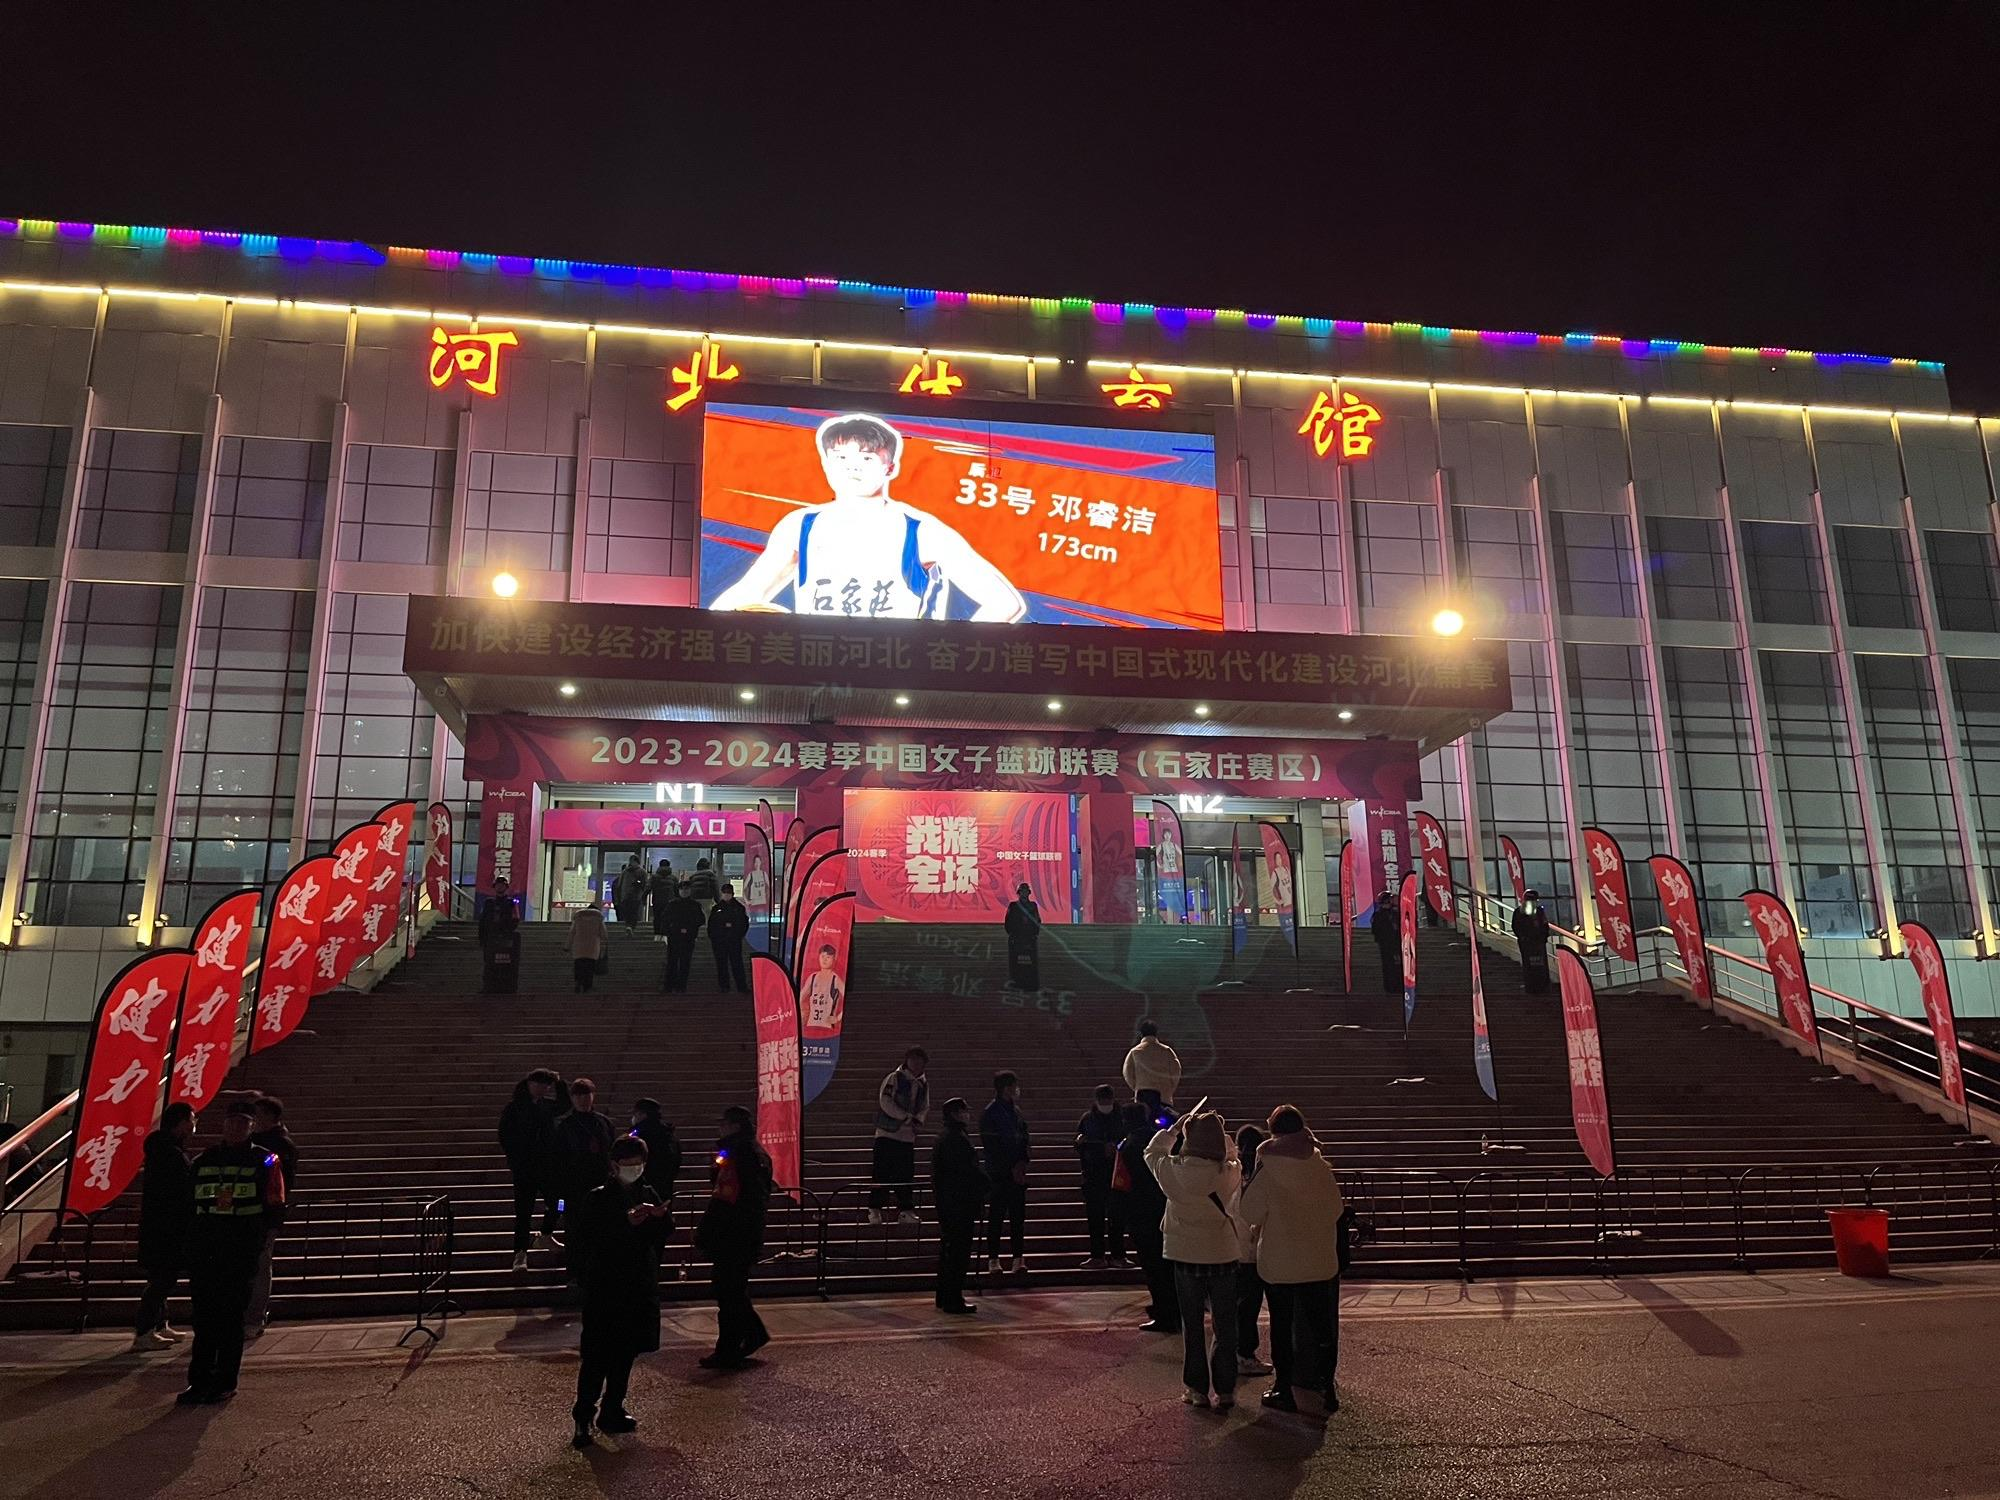
地标名称：河北体育馆
所在城市：石家庄市·长安区